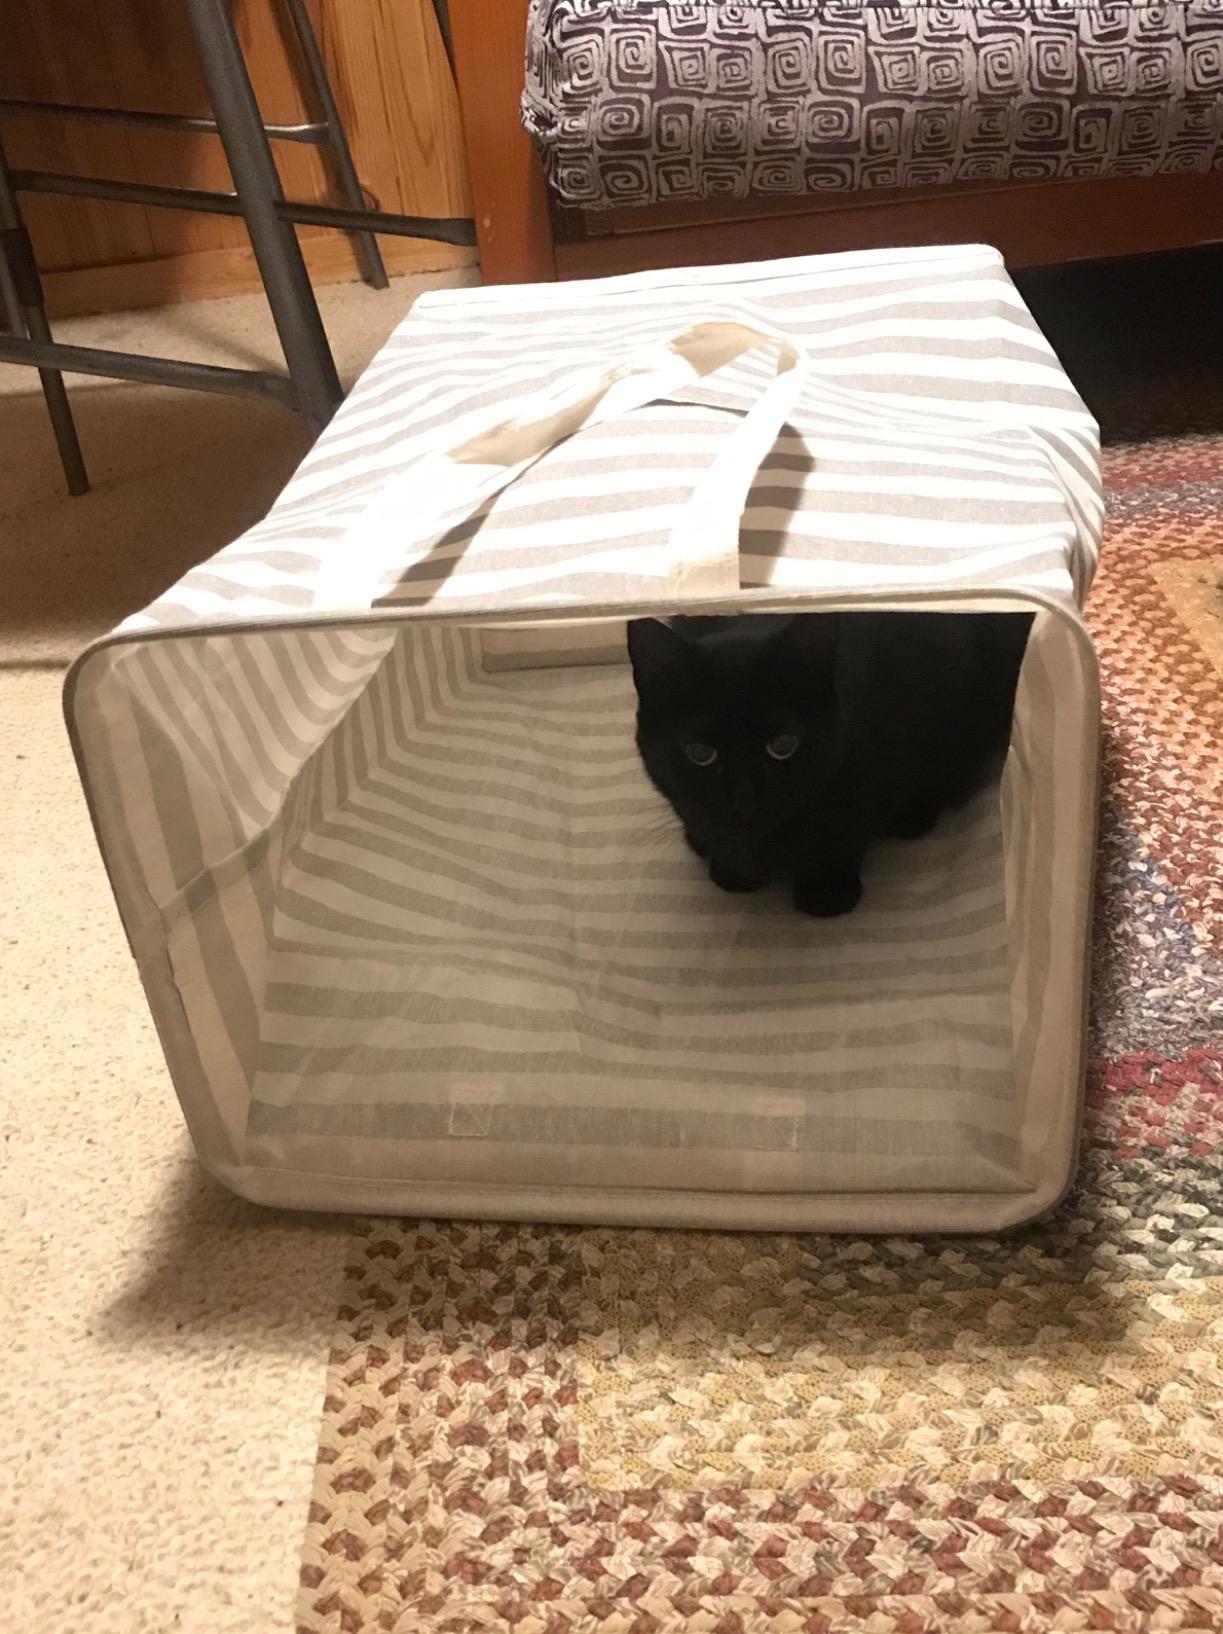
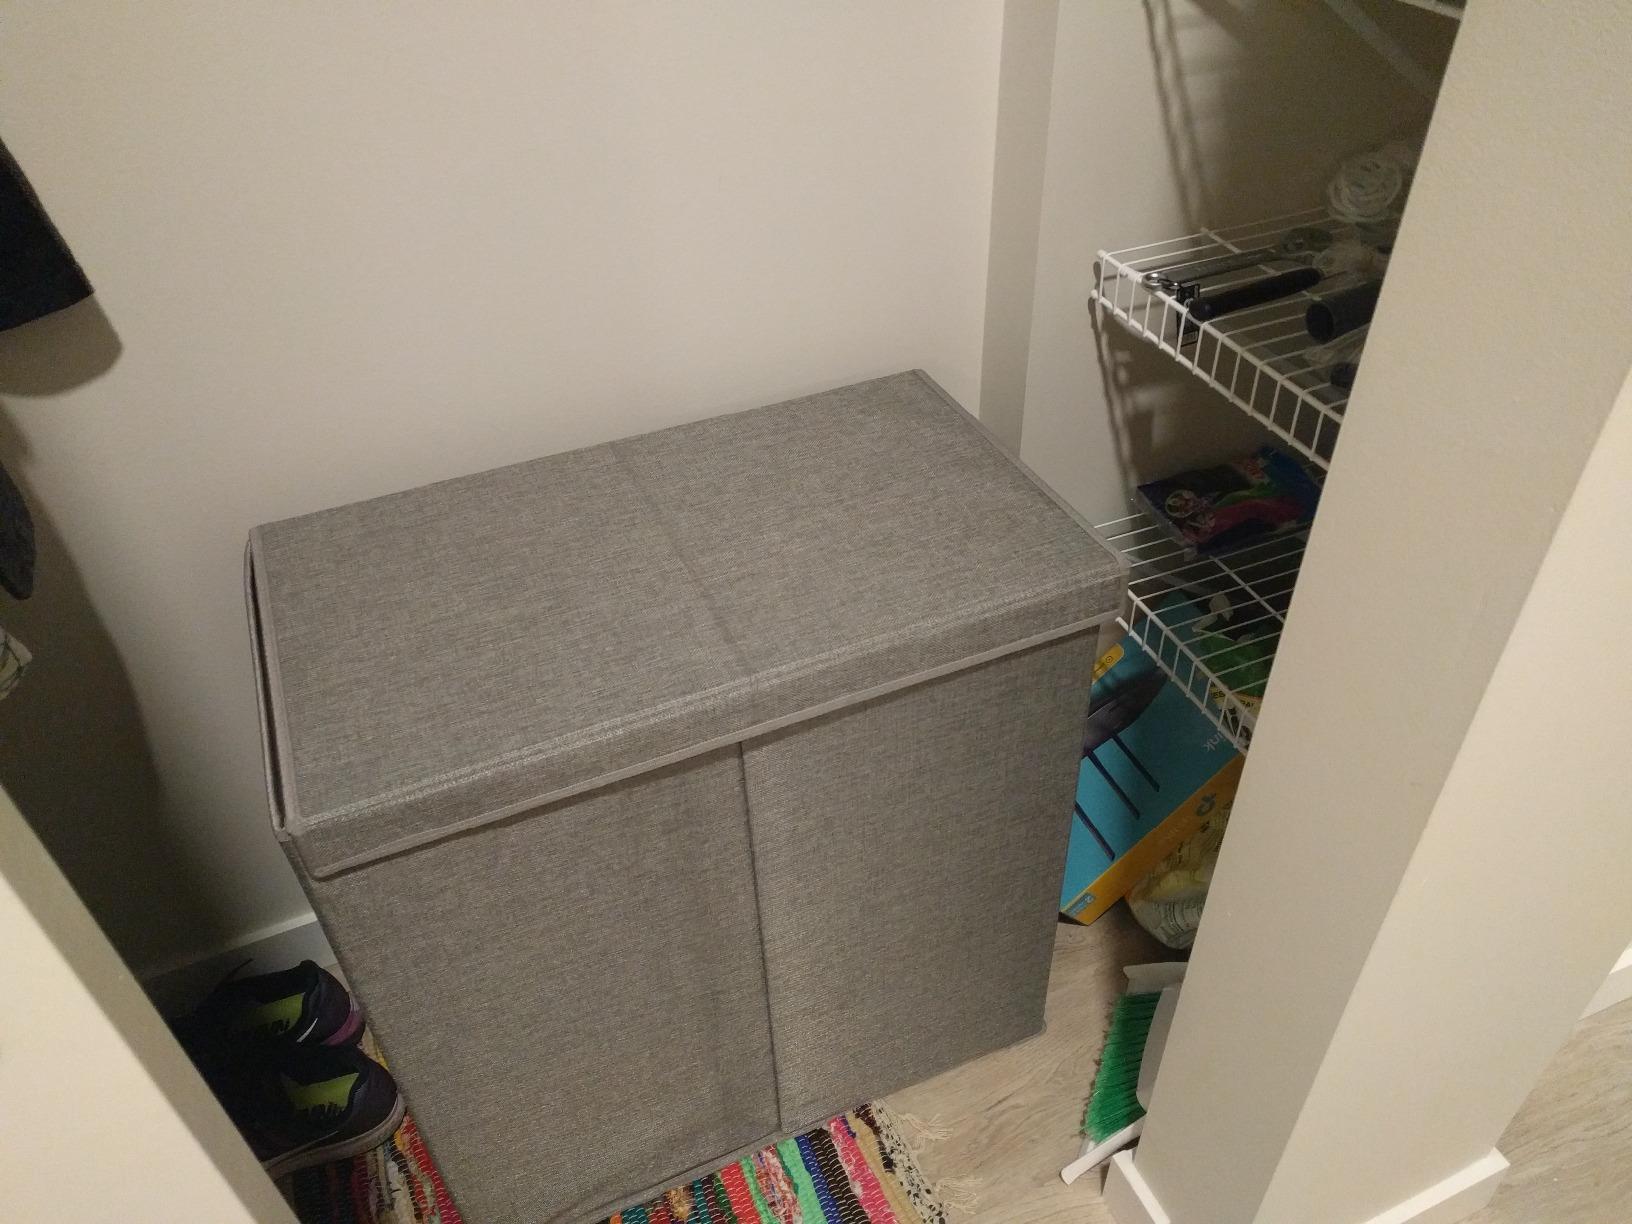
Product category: items_hamper
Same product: no